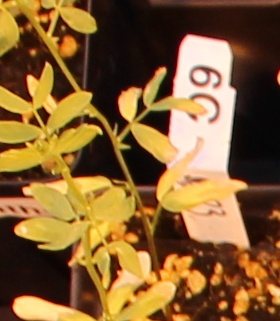
Label: Lentil